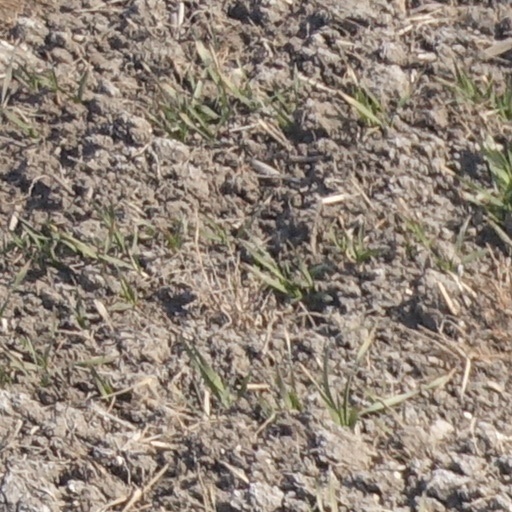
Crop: wheat